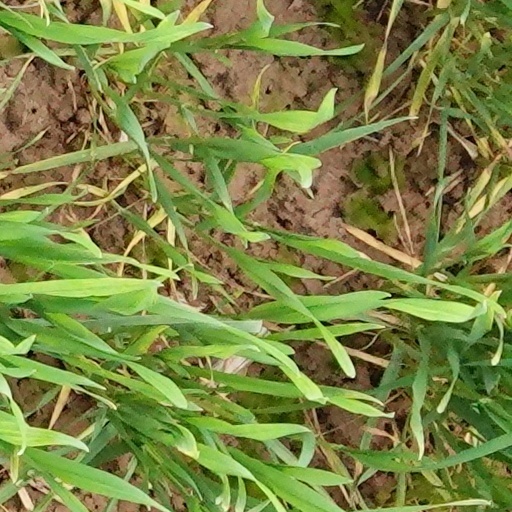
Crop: wheat